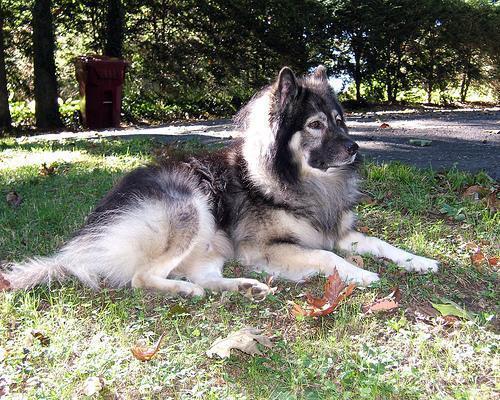
keeshond